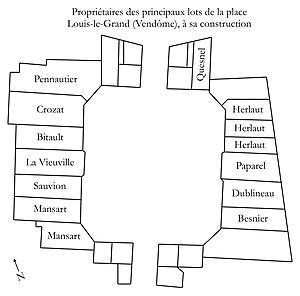
Nom des différents propriétaires des lots constituant la place Vendôme (Louis-le-Grand) à sa création au début du XVIIIe siècle.
L'hôtel Lebas de Montargis, dit aussi hôtel de Créqui ou Créquy, hôtel de La Garde, hôtel de Fleurieu et hôtel de l'État-major de la Place est un hôtel particulier situé 7 place Vendôme, dans le 1ᵉʳ arrondissement de Paris. Il occupe le pan coupé du coin ouest de la place. Du bâtiment d'origine ne subsiste aujourd'hui que la façade.
L'hôtel de Villemaré est un hôtel particulier situé à Paris, au numéro 9 de la place Vendôme. Sa façade fut érigée par l'architecte Jules Hardouin-Mansart à partir de 1699, lors de la construction de la place Vendôme, dont il est l'auteur. L'hôtel est quant à lui l’œuvre de l'architecte Jean-Baptiste Bullet de Chamblain et fut construit entre 1708 et 1716. Il tire son nom de Jean Bonaventure Le Lay de Villemaré, fermier-général du roi, qui commanda sa construction. Il fut la propriété de l’État de 1794 à 1898, date à laquelle il a été revendu. Il a notamment accueilli le gouvernement militaire de la ville de Paris. Sa façade a été classée monument historique en 1862.
L'hôtel d'Évreux est un hôtel particulier du XVIIIᵉ siècle, situé au numéro 19 de la place Vendôme à Paris, dont il forme l'angle nord-ouest.